La Chaux-de-Fonds-Est railway station

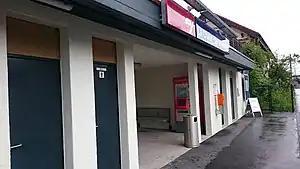
The station entrance in 2018

La Chaux-de-Fonds-Est railway station is a railway station in the municipality of La Chaux-de-Fonds, in the Swiss canton of Neuchâtel. It is an intermediate stop and a request stop on the metre gauge La Chaux-de-Fonds–Glovelier line of the Chemins de fer du Jura.